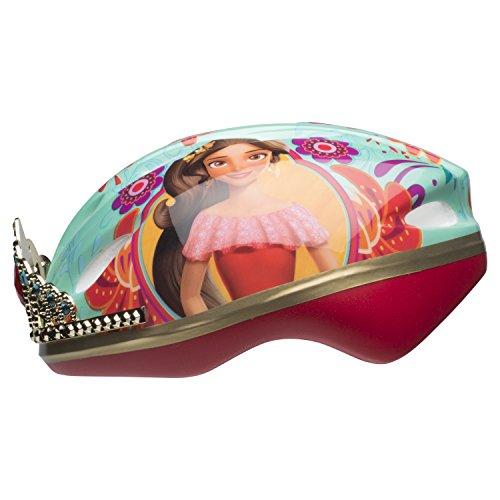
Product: Bell Disney's Elena of Avalor Child and Toddler Bike Helmets
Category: Sports & Outdoors | Outdoor Recreation | Cycling | Kids' Bikes & Accessories | Kids' Helmets
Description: Fits head sizes: 50-54 cm.
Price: $12.18 $ 12 . 18
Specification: Shipping Weight: 10.4 ounces (View shipping rates and policies)|ASIN: B077JJJB51|Item model number: 7092960|    #229    in Kids' Bike Helmets